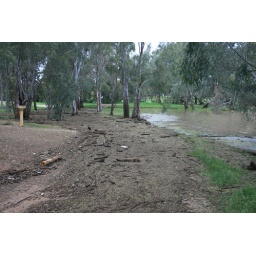
Debris left by high water mark of lake